Duk-Duk

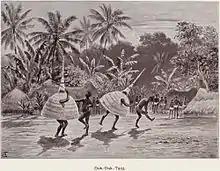
Painting of a Duk-Duk dance by Joachim von Pfeil, published 1899

Duk-Duk is a secret society, part of the traditional culture of the Tolai people of the Rabaul area of New Britain, the largest island in the Bismarck Archipelago of Papua New Guinea, in the South Pacific.